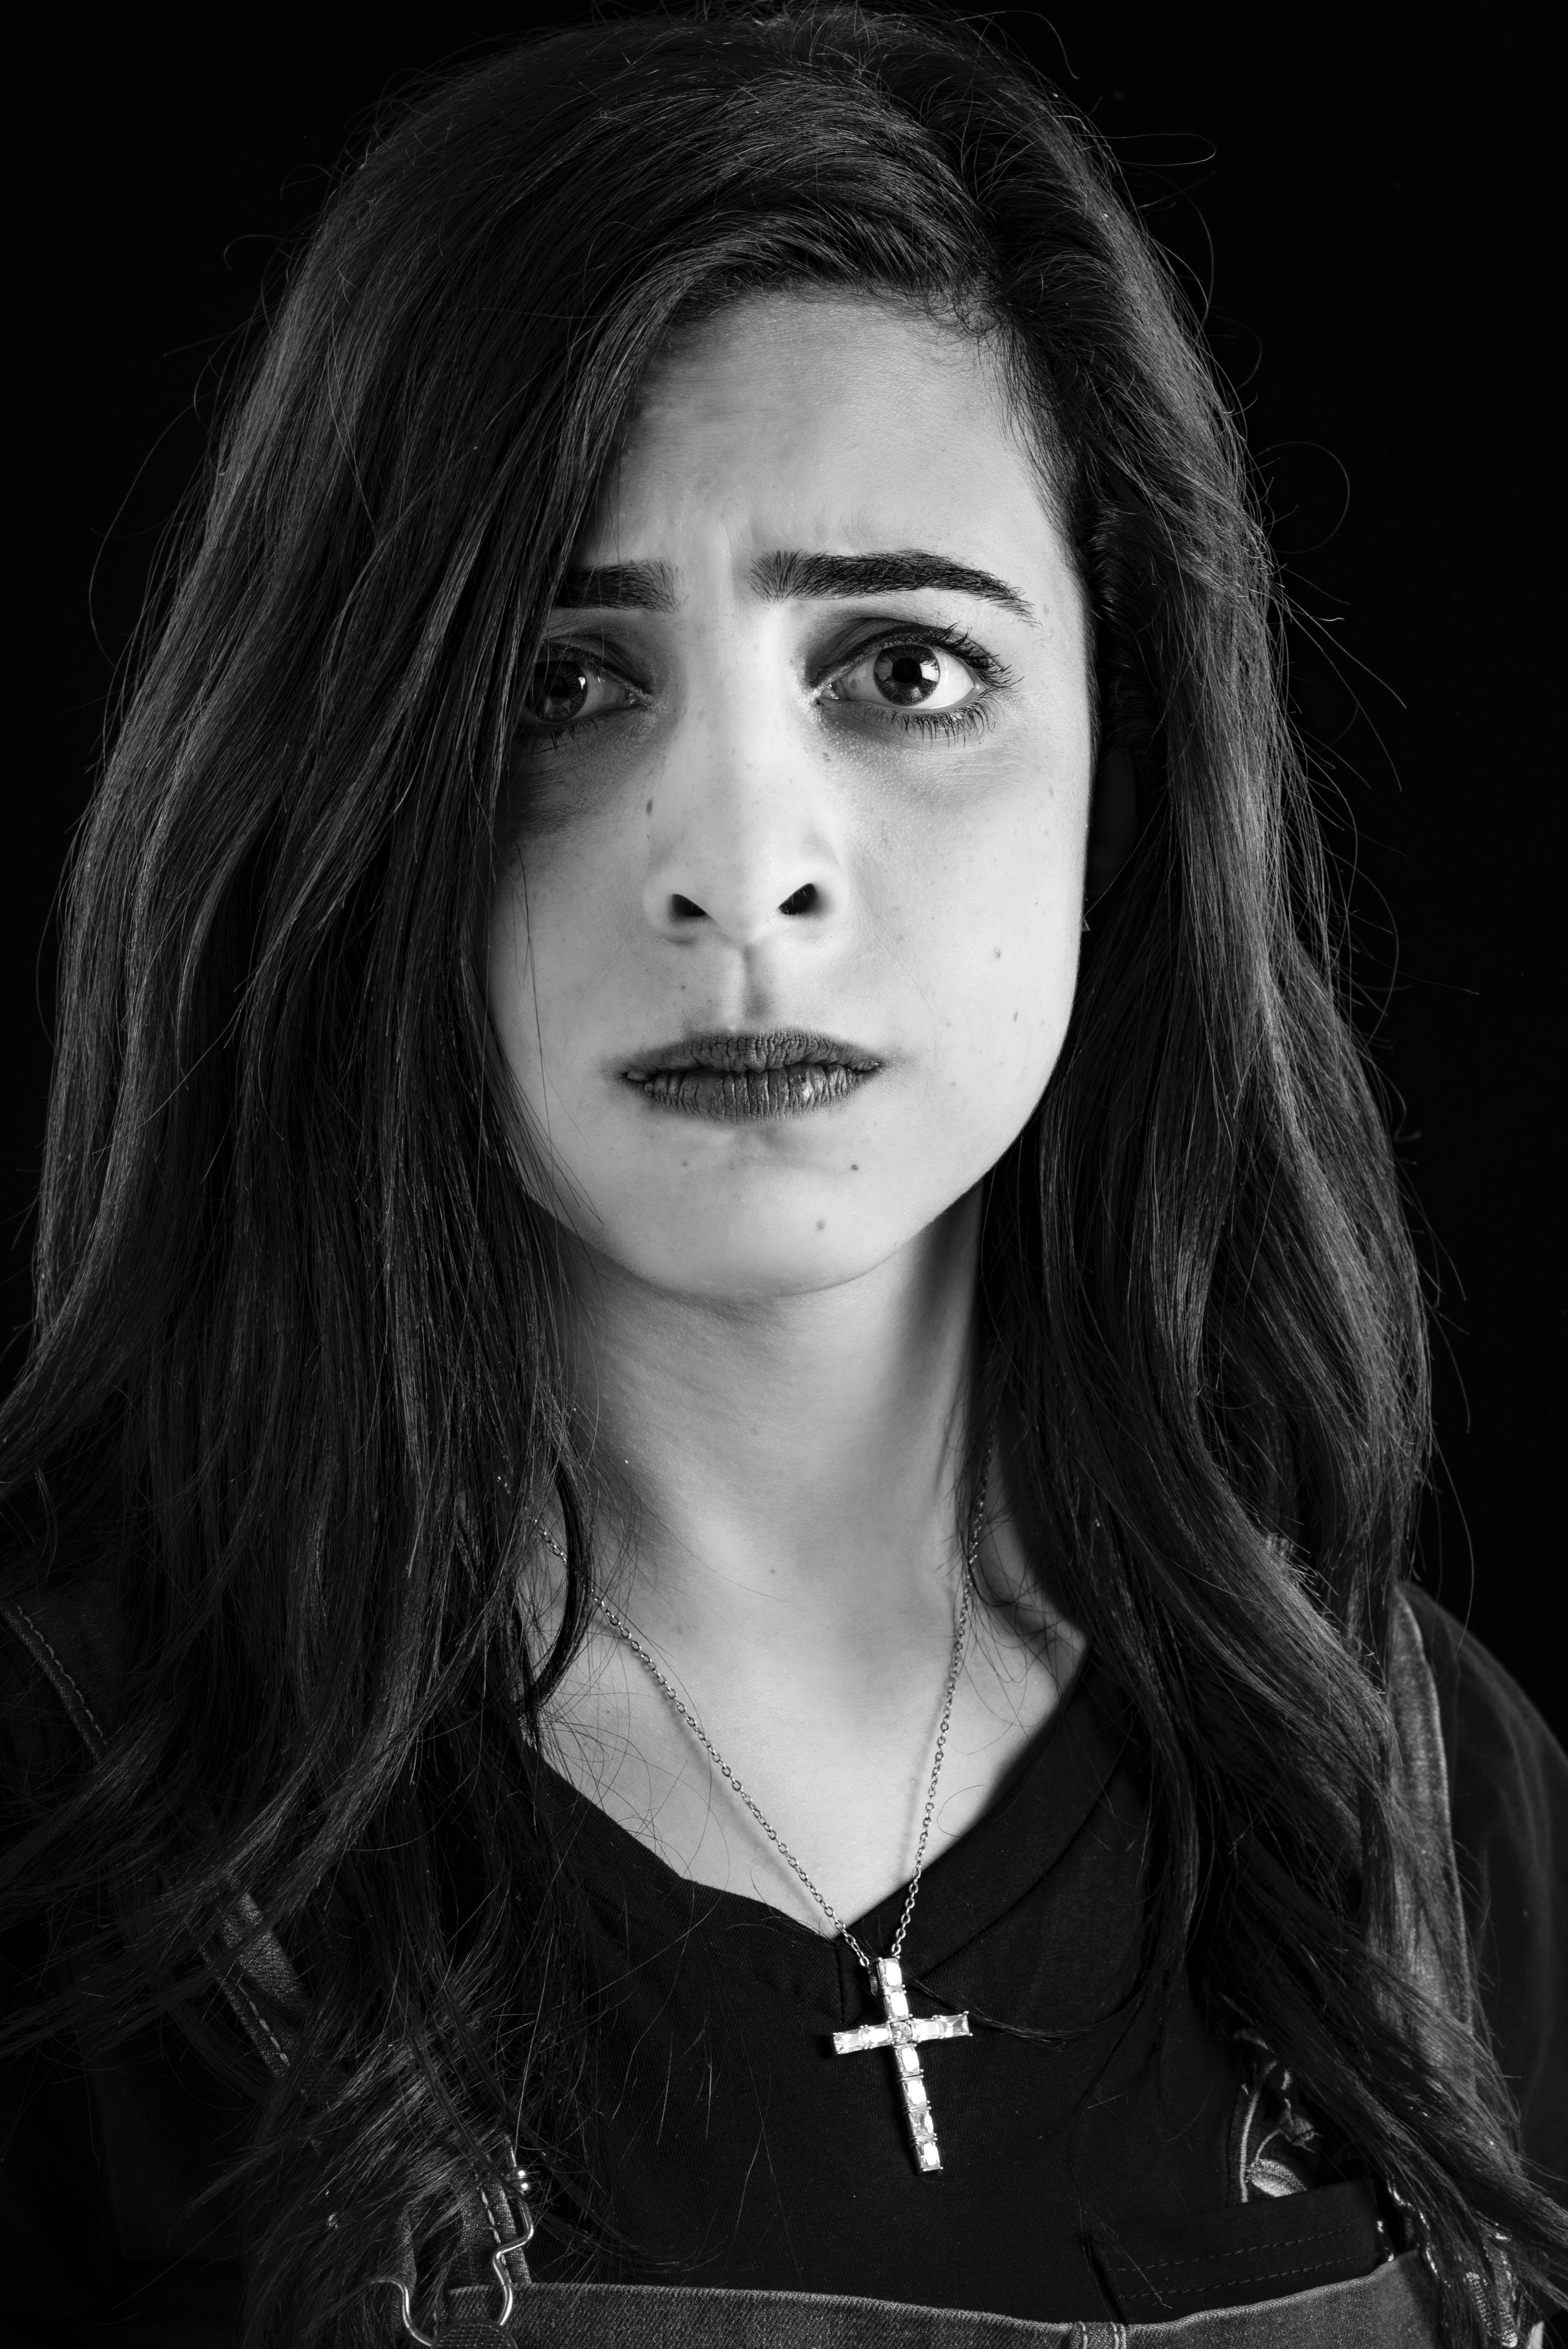
face, hair, black, photograph, lip, portrait, eyebrow, beauty, black and white, head, chin, hairstyle, monochrome, photo shoot, eye, nose, portrait photography, photography, cheek, flash photography, monochrome photography, long hair, model, mouth, black hair, smile, iris, jaw, style, darkness, self portrait